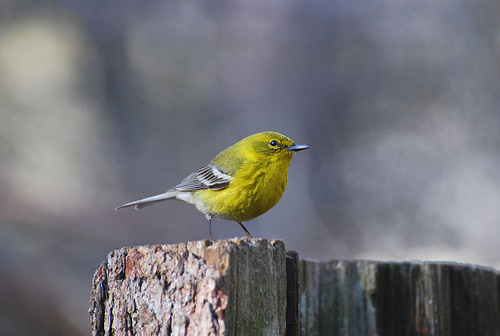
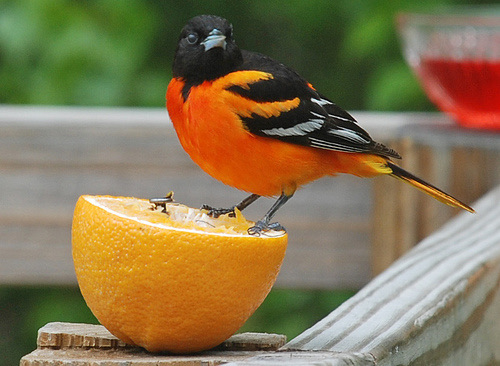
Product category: misc
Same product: yes